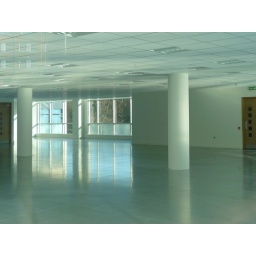
Unoccupied office building in Redhill, Surrey